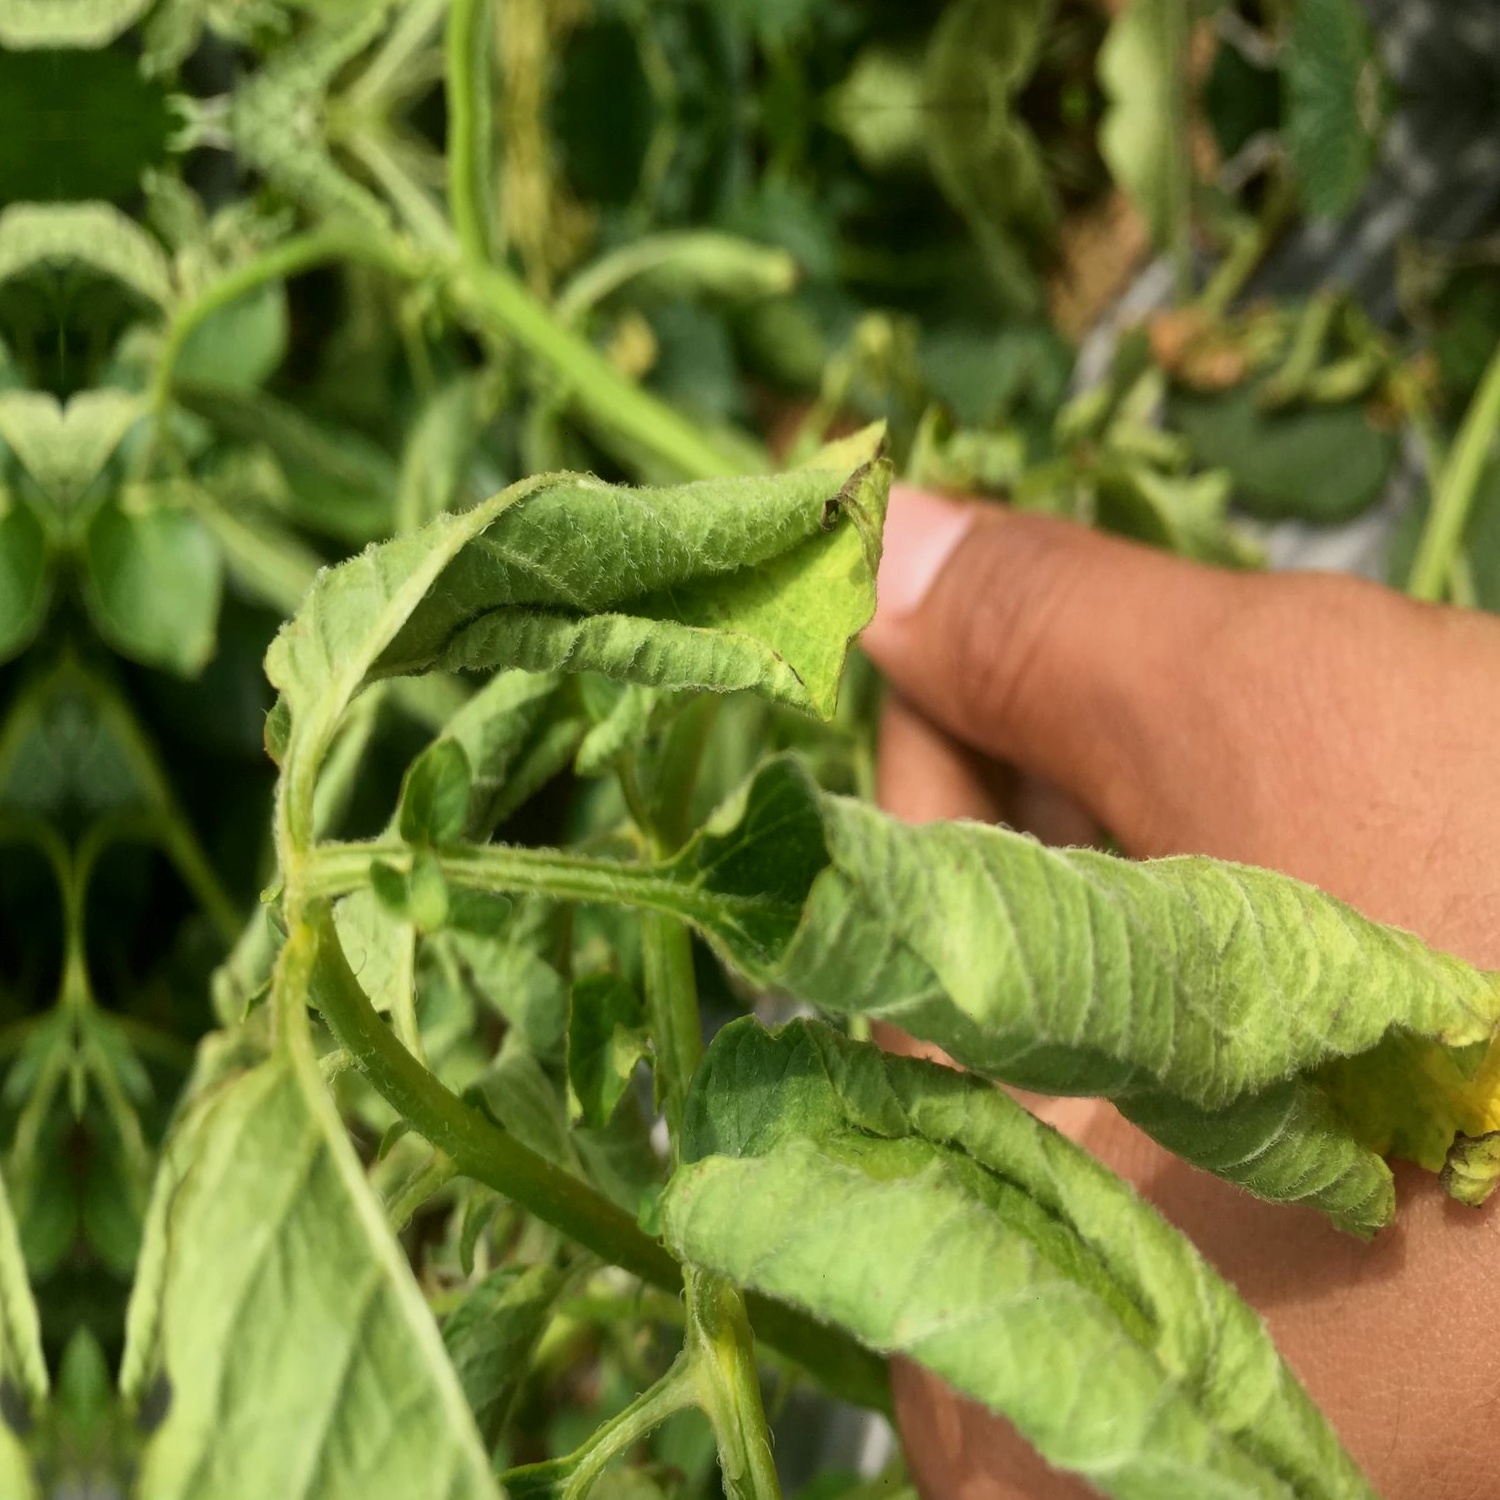
Etiqueta: Pudricion_Parda